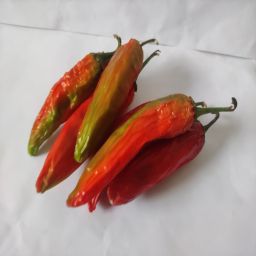
Crop: New Mexico Green Chile
Quality: Dried